Taking Chances World Tour

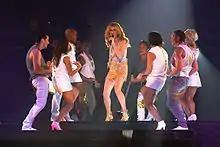
Dion performing "River Deep – Mountain High" in Uniondale

On 22 August 2008, the City of Lévis aired Dion's honorary Quebec City's 400th birthday concert on both the web and television. Dion performed in front of 250,000 people. Additionally on 31 August 2008, a special performance of "My Love", aired on the "Jerry Lewis MDA Telethon". It became later the official video for the single "My Love."